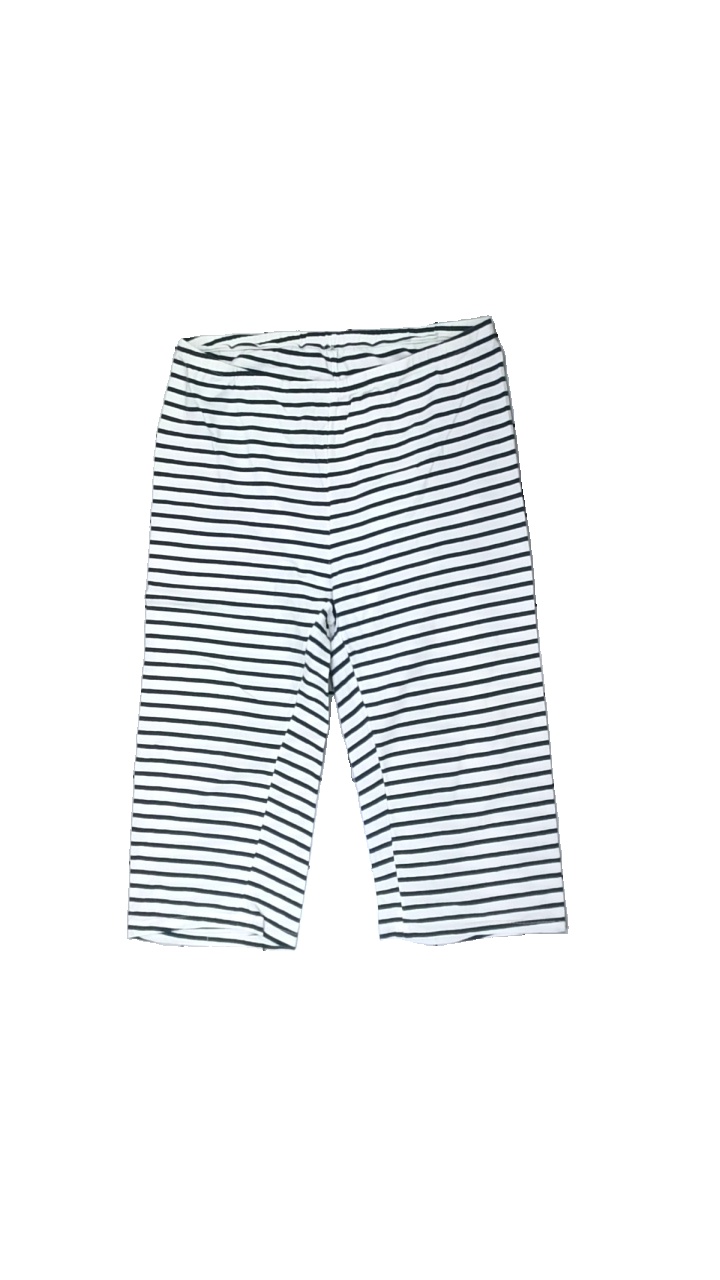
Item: Tights (Ladies)
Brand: Missing
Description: randiga korta tights, hål bak och nopprig mellan benen
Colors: Black, White
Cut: Cropped
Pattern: Striped
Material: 100% cotton
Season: Summer
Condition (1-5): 2
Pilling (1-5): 3
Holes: Major
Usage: Export
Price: <50